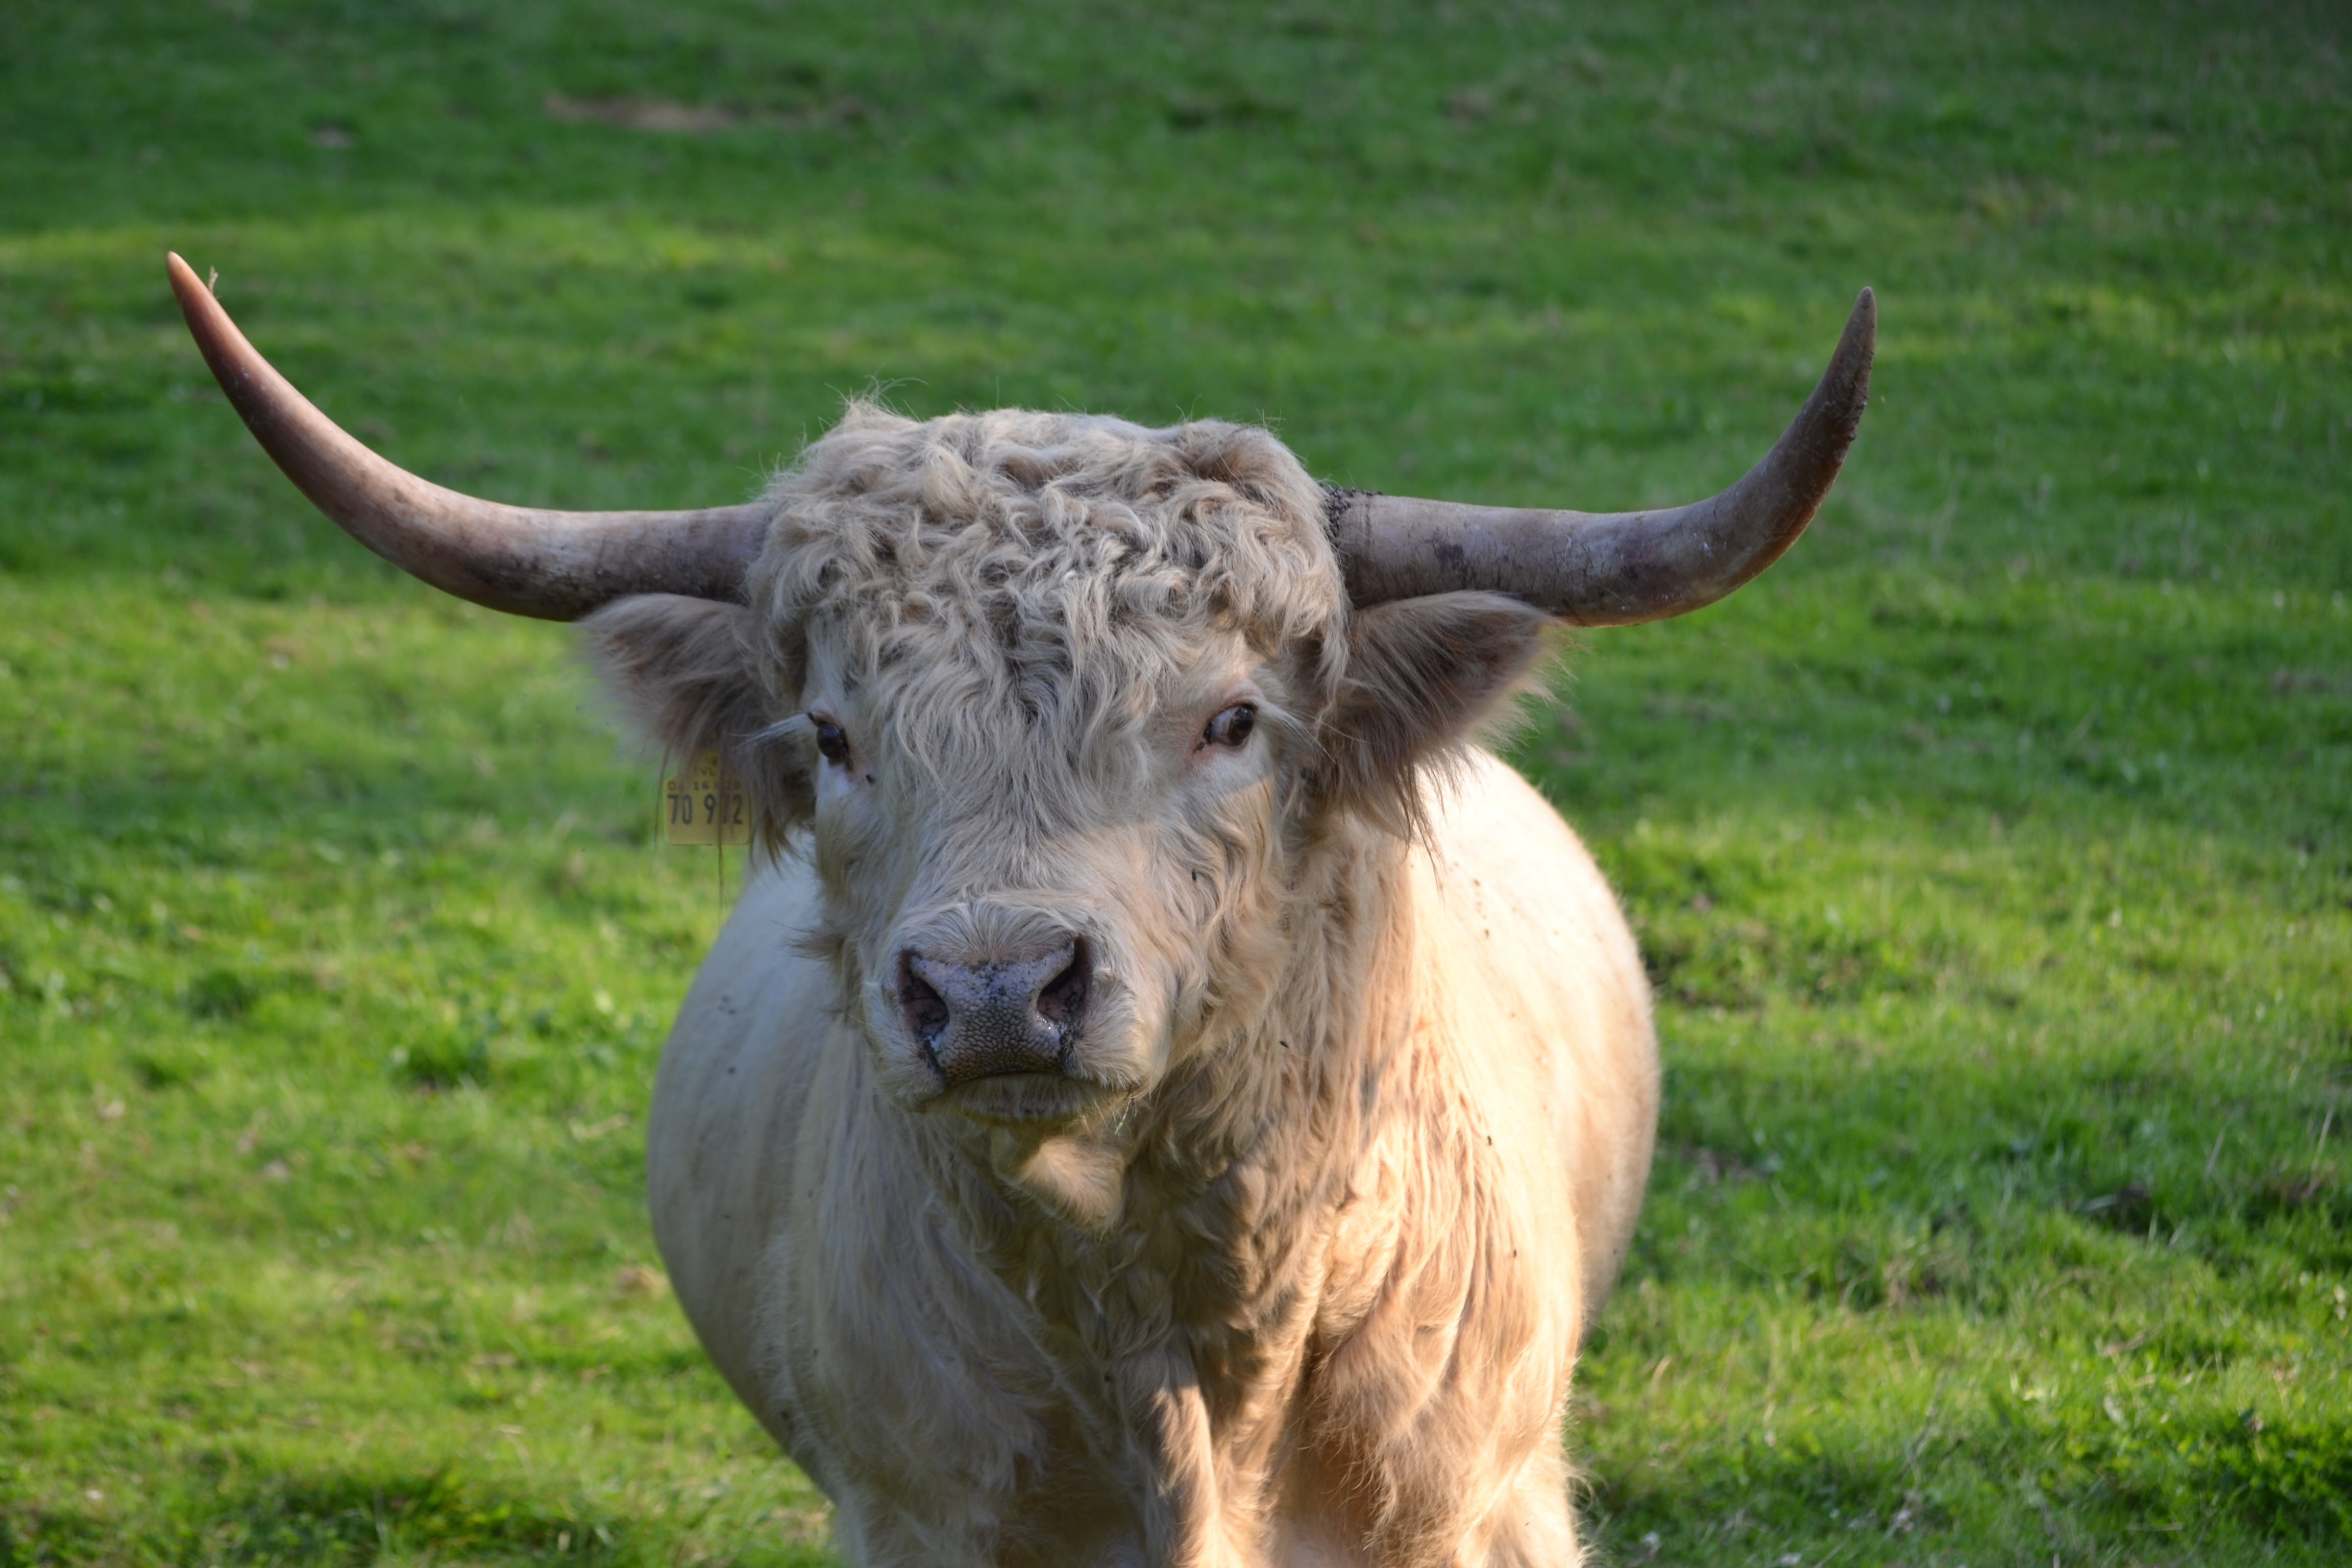
nature, grass, field, meadow, animal, wildlife, horn, cow, cattle, pasture, grazing, mammal, agriculture, beef, fauna, highland cattle, cows, bull, grassland, eye, animals, vertebrate, scottish, yak, horns, shaggy, ox, in the free, highland beef, scottish highland cow, scottish hochlandrind, water buffalo, long haired, cattle like mammal, cow goat family, texas longhorn, scottish highland cattle